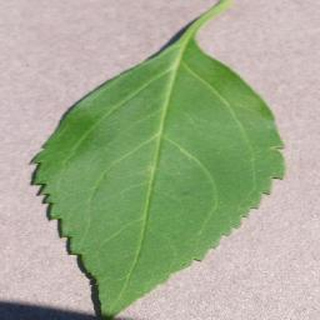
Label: healthy_cherry